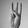
ASL letter: W